Tudor Museum

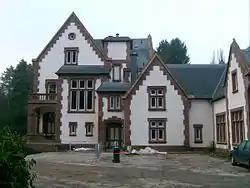
Henri Tudor Museum, Rosport

The Tudor Museum, also known as Rosport Castle ( Luxembourgish: "Schlass vu Rouspert"), is located in the little town of Rosport (Luxembourgish: Rouspert) in north-eastern Luxembourg. Built in 1892, it was the home of the Luxembourg inventor Henri Tudor. Since May 2009, the castle has housed the Tudor Museum.